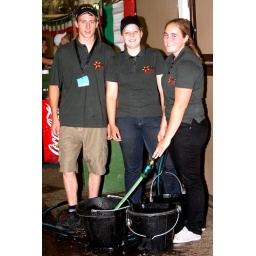
Team Belgium members pitched in to water their team horses during stall decorating.